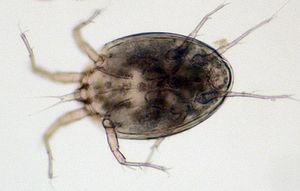
La Sarracénie pourpre est une plante herbacée carnivore de la famille des sarracéniacées. Elle est l'emblème floral de la province de Terre-Neuve-et-Labrador. Cette plante du genre Sarracenia est facilement reconnaissable à ses feuilles refermées sur elles-mêmes, ouvertes vers le ciel et normalement remplies d'eau. Sa couleur est souvent très rouge, tirant sur le bordeaux lorsqu'elle pousse dans un endroit bien ensoleillé. Il existe toutefois, comme chez les autres espèces de Sarracenia, des formes entièrement vertes dites « heterophylla ».